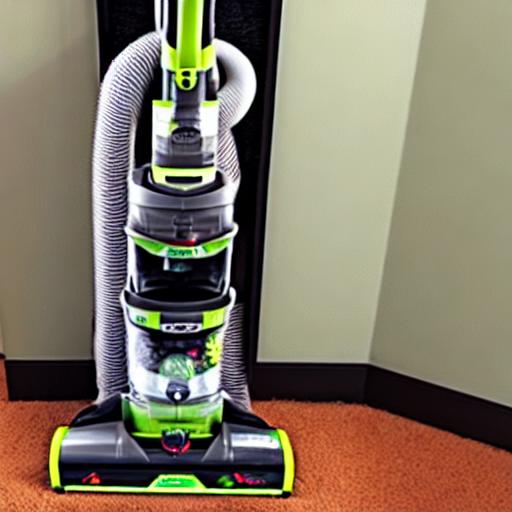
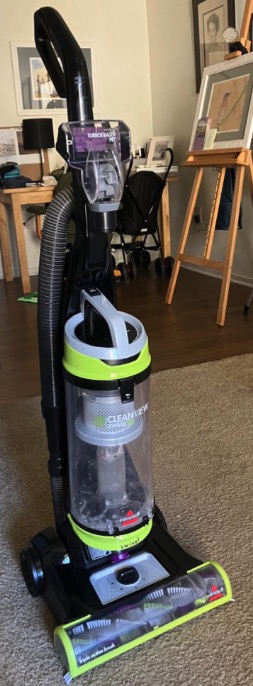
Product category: items_vacuum
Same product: no